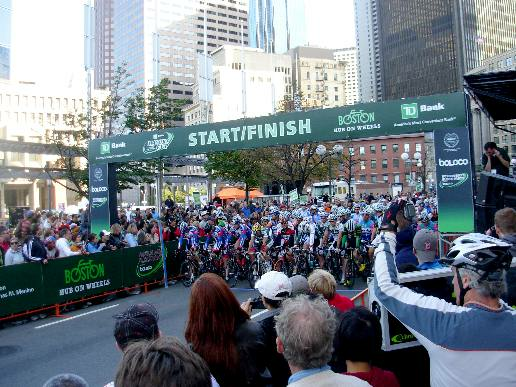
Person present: Yes